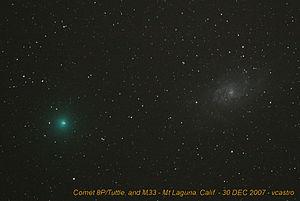
8P/Tuttle est une comète périodique dans le système solaire. Elle a une période de 13,58 années juliennes. Elle est responsable de l'essaim météoritique des Ursides.